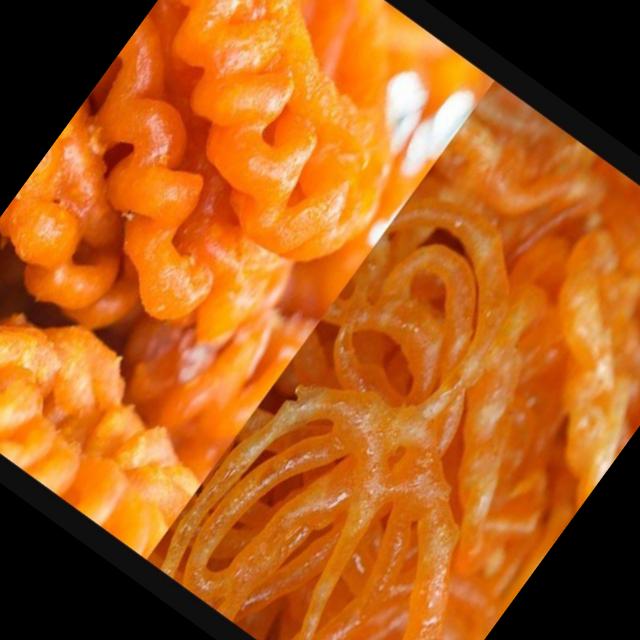
Dish: jalebi